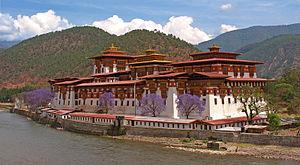
Punakha est l'un des 20 dzongkhags qui constituent le Bhoutan. Sa capitale, nommée également Punakha, était autrefois la capitale d'hiver du royaume du Bhoutan.
Le mariage de Jigme Khesar Namgyel Wangchuck et Jetsun Pema s'est déroulé le 13 octobre 2011 à Punakha Dzong, Punakha, Bhoutan. L'actuel roi du Bhoutan, Jigme Khesar Namgyel Wangchuck, a épousé Jetsun Pema, une roturière âgée de 21 ans, qui a pris le titre de reine Jetsun Pema Wangchuck.